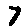
Label: 7